Crash bar

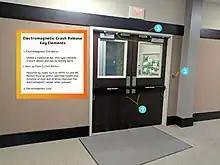
Doors with electromagnetic exit bars

Unlike a traditional crash bar, this type contains a horizontal touch sensor and no moving parts. When the sensor is pressed, it releases an electromagnetic lock. It may be used in tandem with a motion sensor which unlocks for anyone who stands in front of the door, or an emergency exit button. This type of release must still unlock in the event of a power failure, and in some jurisdictions, the door must automatically unlock for a fire alarm activation, must unlock for a duration of thirty (30) seconds upon each unlock duration, and must not have secondary power, such as a battery backup. Because these will not function in a long term power outage, they are most commonly used on secondary doors between a vestibule and the secure part of a building.